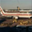
Label: airplane